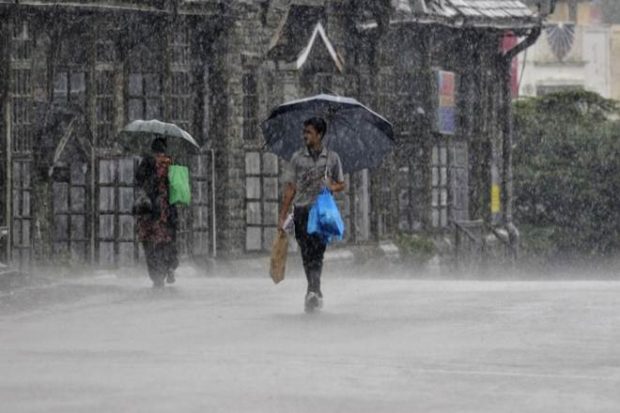
Weather: rain or strom